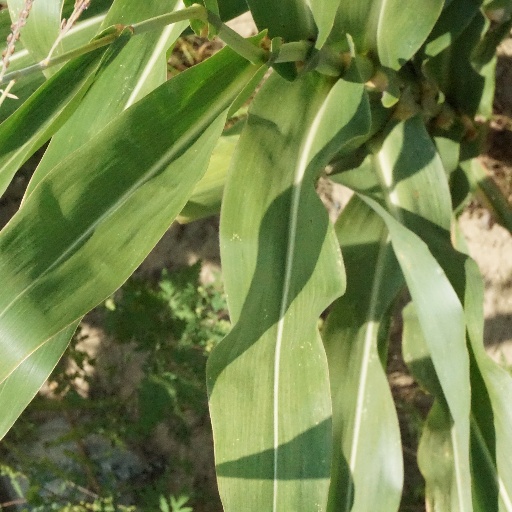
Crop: maize; corn